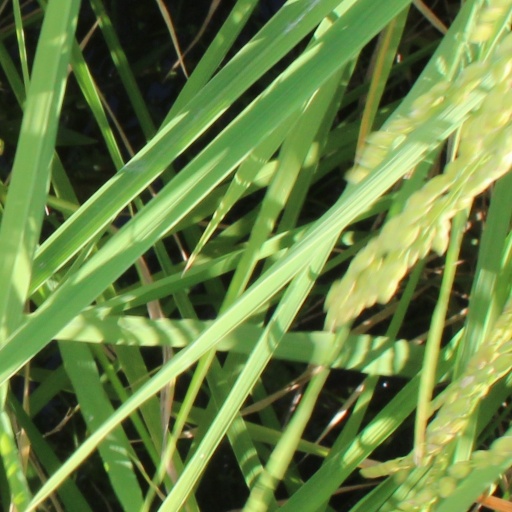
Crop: rice